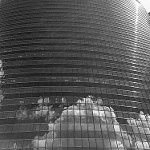
Label: B & W